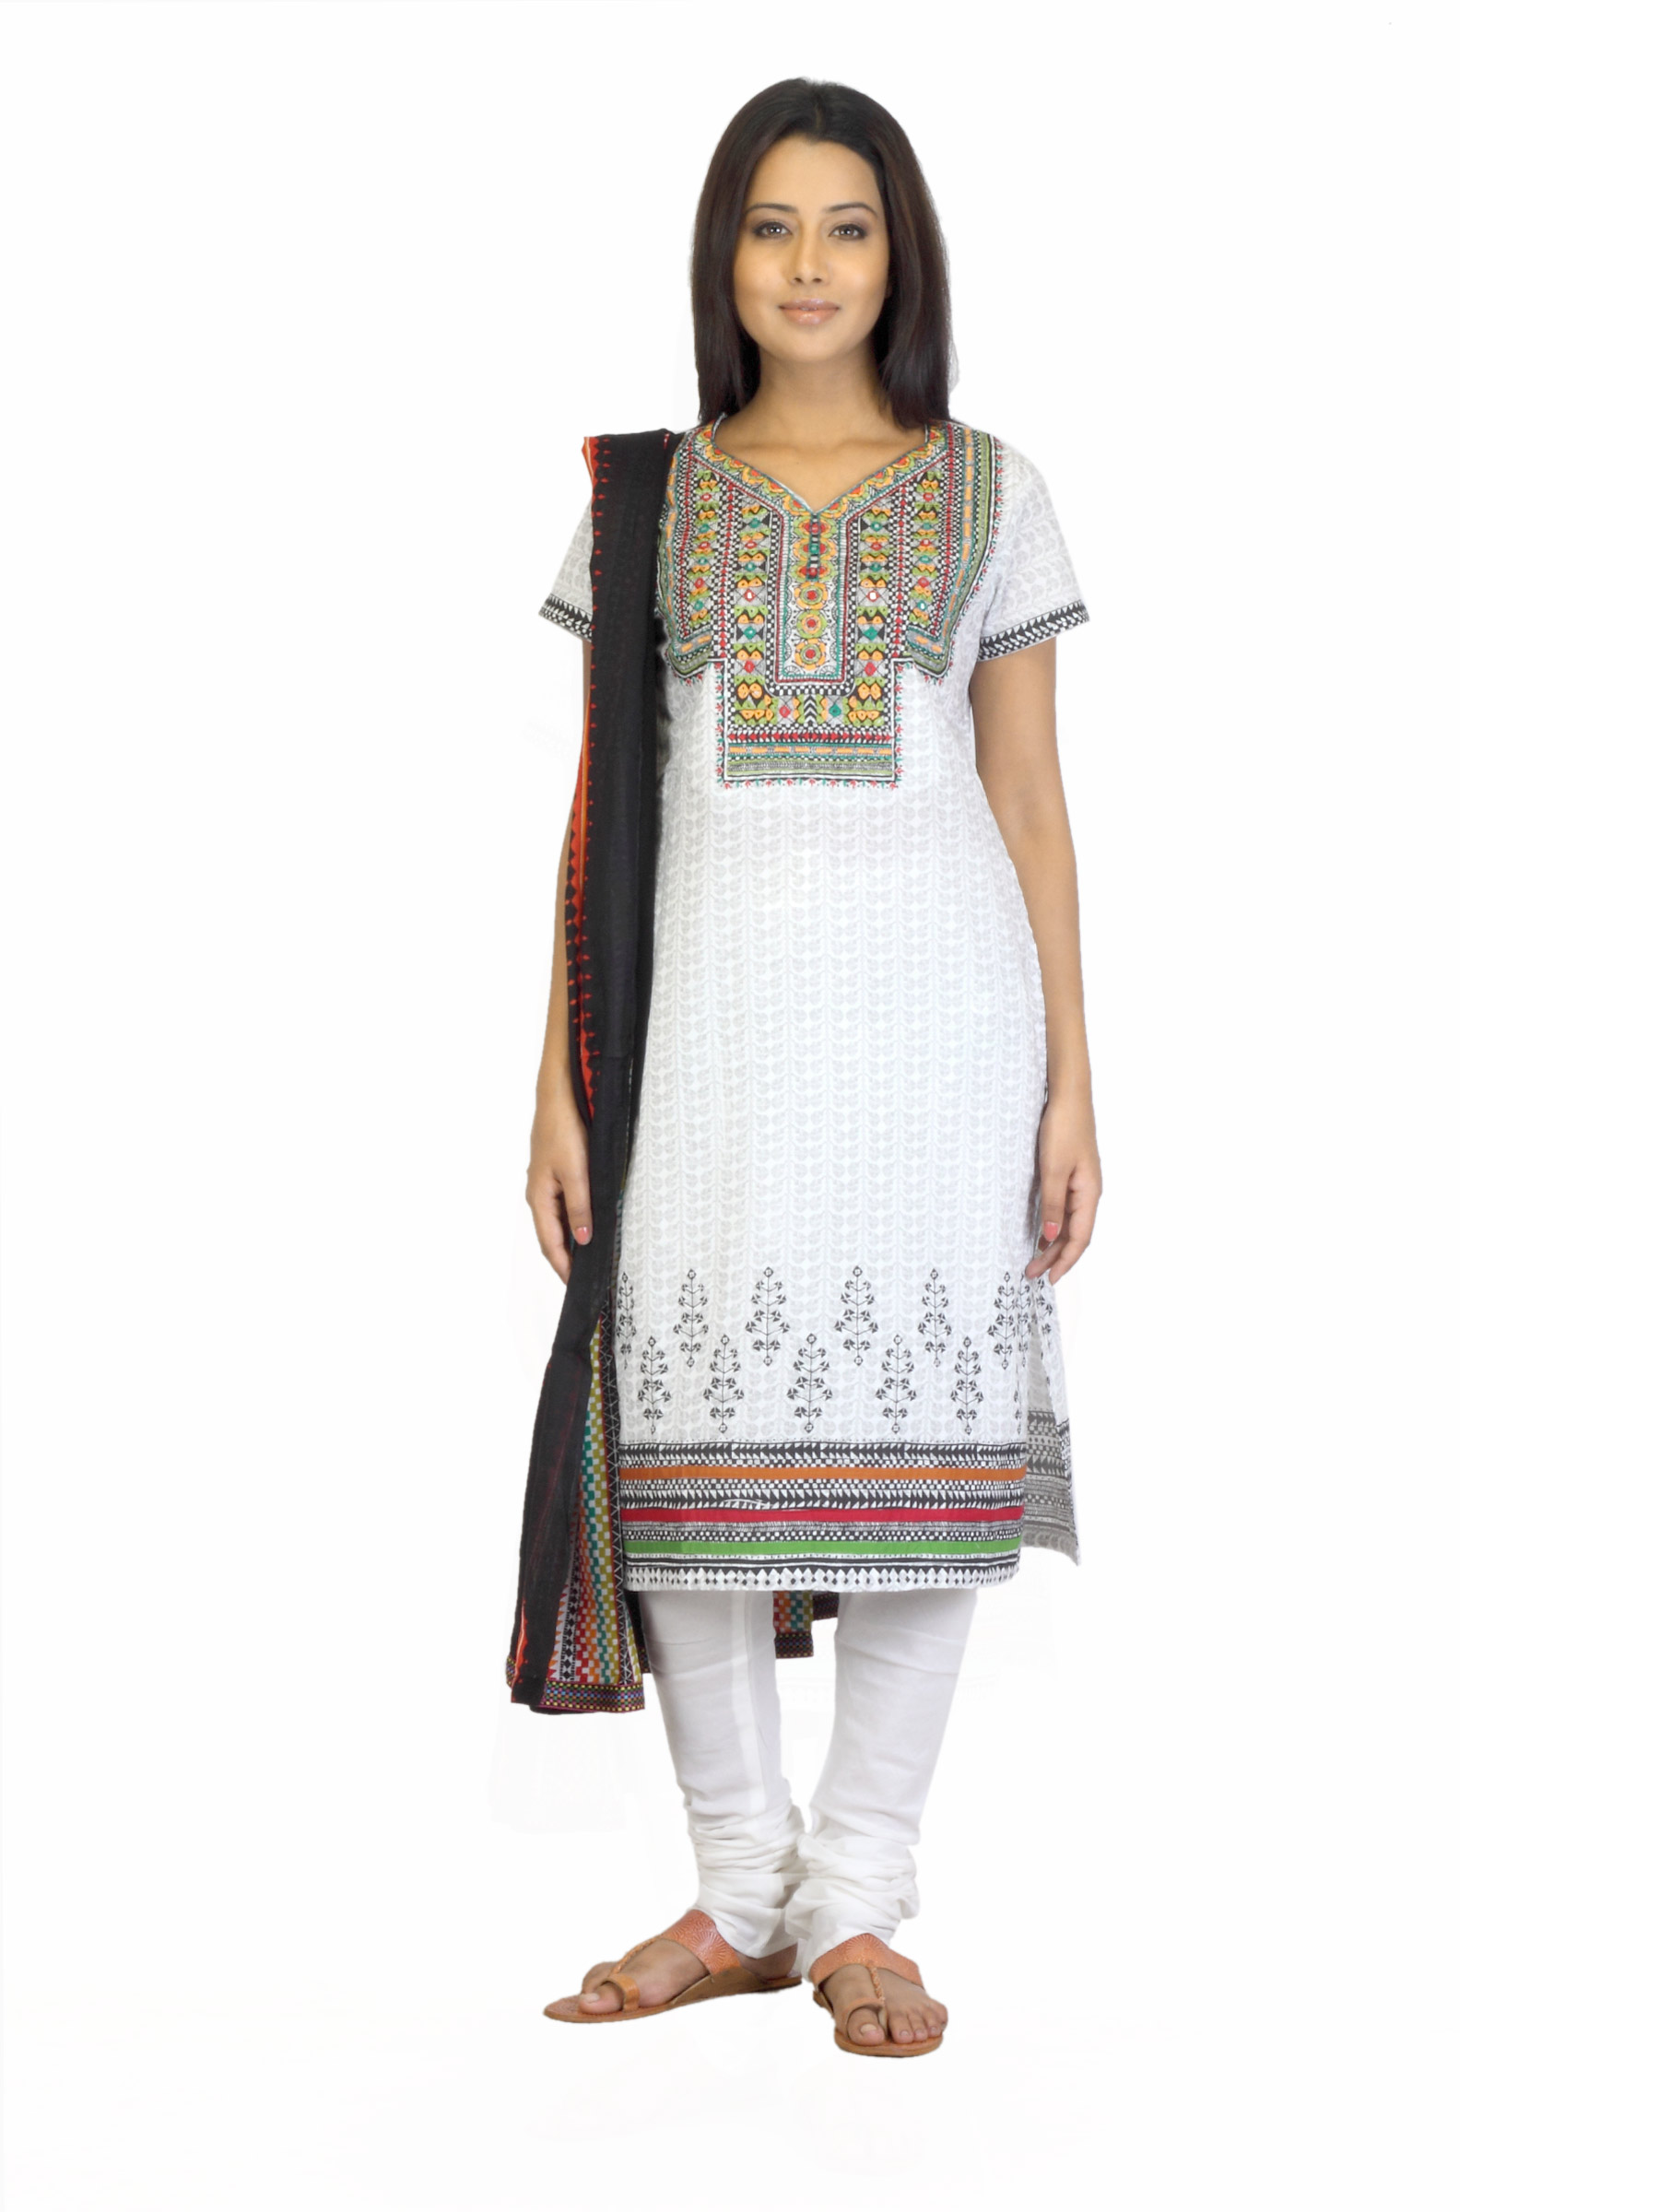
Biba Outlet Women White Printed Churidar Kurta with Dupatta
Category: Apparel / Apparel Set / Kurta Sets
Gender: Women
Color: White
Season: Summer 2012
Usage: Ethnic